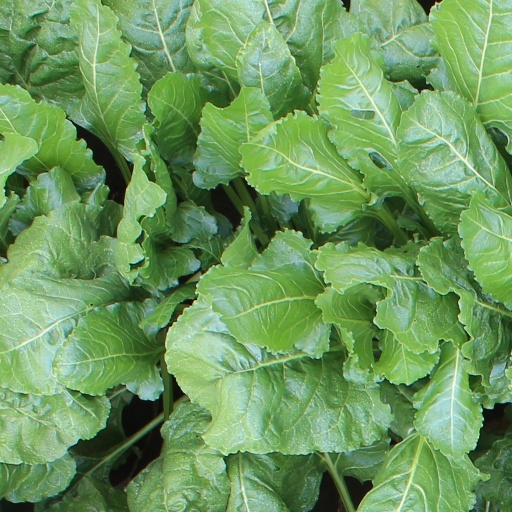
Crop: sugar beet